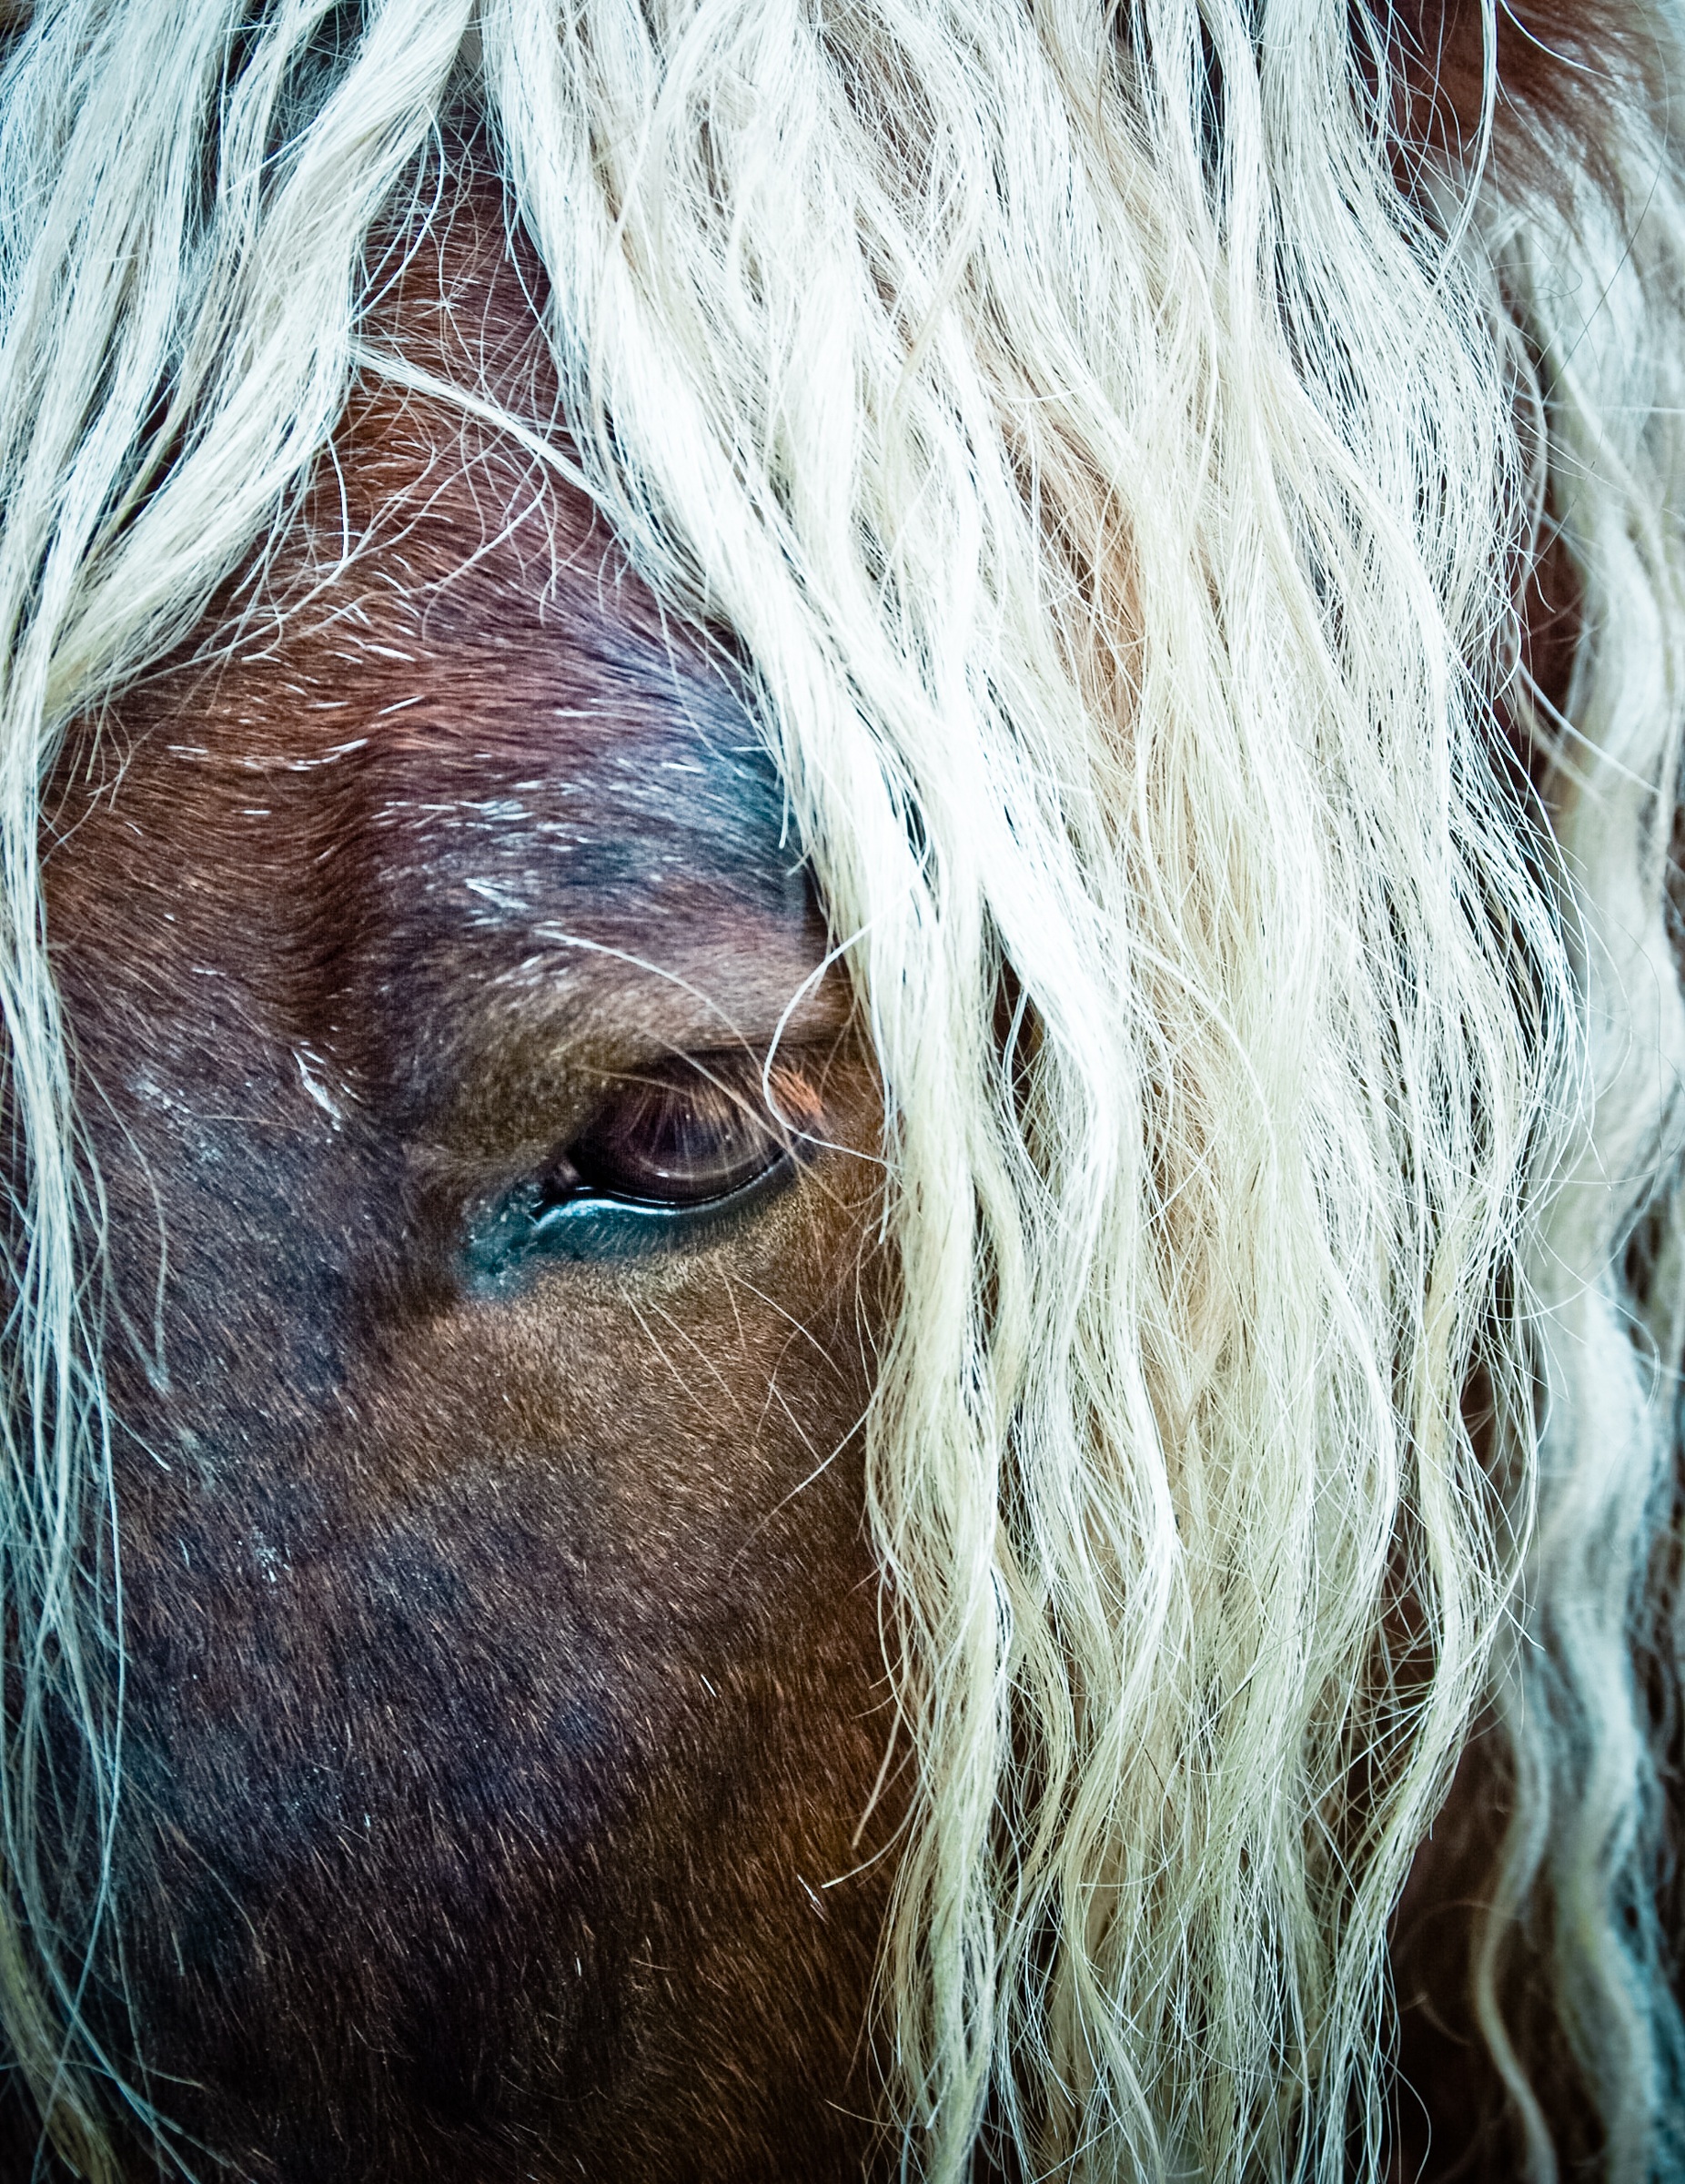
hair, texture, animal, color, horse, brown, mammal, mane, blue, close up, textile, eye, head, organ, horse head, kaltblut, pferdeportait, horse like mammal